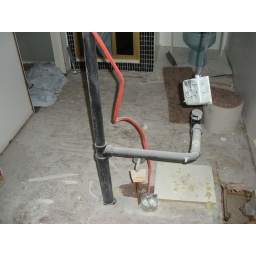
Plumbing for sink in middle of room (sed to be a wall here separating bathroom and sauna).